MV Viking Star

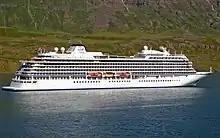
Stern view of "Viking Star" 2021

On board, "Viking Star" features two pools, the main pool and the Infinity Pool, a spa and a fitness center. She also has three restaurants, lounges, the piano lounge and the explorers lounge, the wintergarden, the aquavit terrace and the world cafe. Also, "Viking Star" has a sports deck, the star theatre and bar, the lobby bar and various shops.